Aquatic Park Historic District

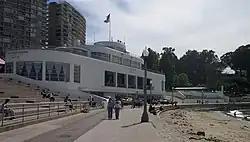
San Francisco Maritime Museum

Aquatic Park Historic District is a National Historic Landmark and building complex on the San Francisco Bay waterfront within San Francisco Maritime National Historical Park.